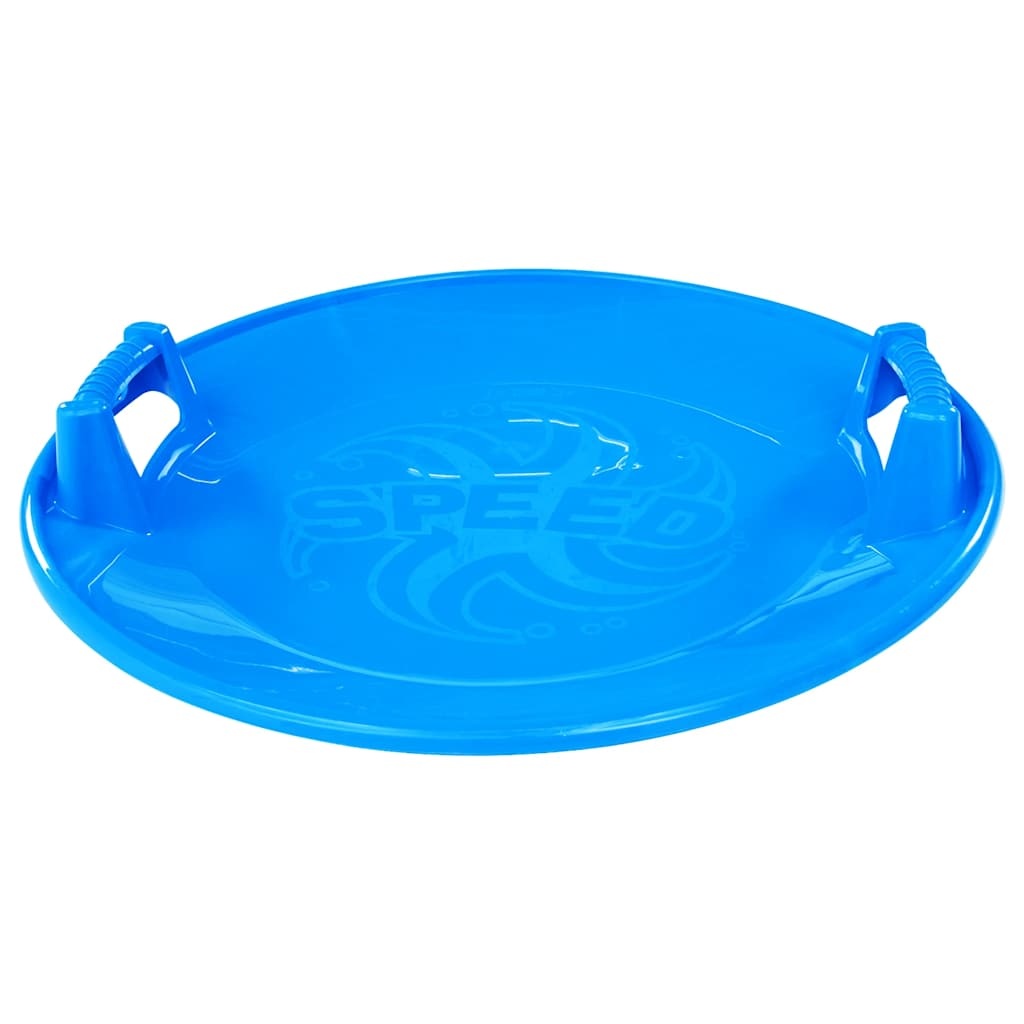
Vidaxl slee rond 66,5 cm pp blauw
Brand: vidaXL
Deze klassieke slee is perfect voor een winteravontuur. Gebruik hem om van elke winter een onvergetelijke herinnering te maken. Duurzaam PP: Gemaakt van weerbestendig polypropyleen, is de sneeuwglijder zeer slijtvast en bestand tegen lage temperaturen (-28 graden Celsius). Bovendien biedt hij verbeterde schokabsorptie en stabiliteit. Ergonomische handgreep: De ergonomische handgrepen van deze schijfslee zorgen voor een veilige en prettige grip met beide handen. Ze zijn ook veilig en gemakkelijk te bedienen. Ontwerp met verzonken zitting: Het ontwerp van de verzonken zitting voorkomt dat uw kind tijdens het skiën wegglijdt, wat de veiligheid van deze sneeuwplaat vergroot. Brede toepassingsmogelijkheden: De glijschijf is geschikt voor wintersporten zoals skiën en sneeuwspellen. Hij is zeer geschikt om met uw gezin te skiën op dagen met sneeuw. Voegt plezier toe aan uw buitenactiviteiten. Waarschuwing. Niet geschikt voor kinderen jonger dan 3 jaar. Toezicht van een volwassene is vereist. GPSR
Category: Sporting Goods > Outdoor Recreation > Winter Sports & Activities > Sleds > Bum Sliders